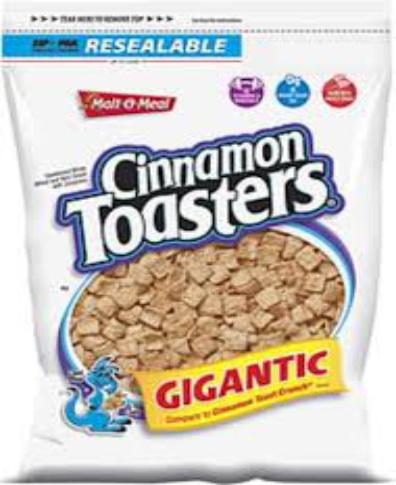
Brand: Cinnamon Toasters
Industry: Food